William Cunninghame

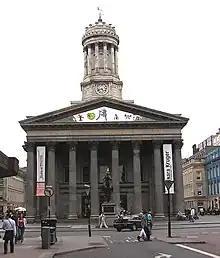
William Cunninghame's neo-classical mansion on Queens St, Glasgow, built in 1780 at a cost of £10,000

Cunninghame first sailed to America in 1746 as a young apprentice in the firm of Cochrane, Murdoch & Company. After four years of training he was promoted to become a manager and in 1752 he came to oversee all the company business in Virginia.